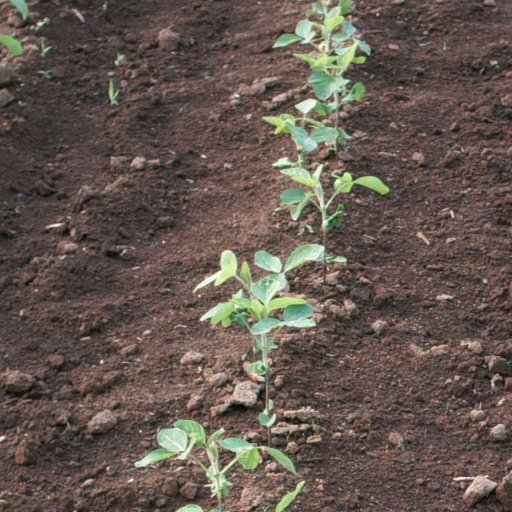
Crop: soybean